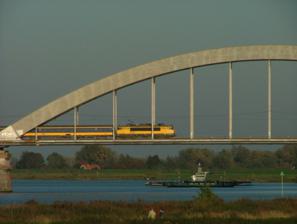
Building: Culemborg railway bridge
Country: Netherlands
Year built: 1868
Bridge in Culemborg Culemborg railway bridge Kuilenburgse spoorbrug The actual bridge (since 1983) Coordinates 51°57′38″N 5°12′48″E / 51.96056°N 5.21333°E / 51.96056; 5.21333 Crosses Lek Locale Culemborg Owner ProRail Characteristics Total length 670 m Height 25 m Longest span 154,4 m History Construction start January 16, 1863 ; 162 years ago ( 1863-01-16 ) Opened April 1, 1868 ; 156 years ago ( 1868-04-01 ) Rebuilt 1983 Location The Culemborg railway bridge ( Dutch : Kuilenburgse spoorbrug ) is a tied-arch bridge in the Netherlands over the Lek , on the Utrecht–Boxtel railway . It held two records at the beginning: being the first important truss bridge with semi-parabolic arch and the railway-only one with the longest span in the world until 1878. Description Semi-parabolic truss bridge (1868 - 1982) For long time the construction of a bridge upon the Lek and other Dutch rivers was hindered by various difficulties, including ice melting. The decision to build a bridge upon the Lek river was eventually taken in 1863 and the architect Gerrit van Diesen was put at the head of the project. After five years, the bridge was completed and opened, together with the near railway station: it was the first great rail bridge with a semi-parabolic arch and the first important one to use the now-defined steel . At the beginning it had only one rail, but after nearly 20 years a second one was added. The entire old Culemborg bridge and the main span on the foreground (1953). The rail bridge from the inside, at the beginning with only one rail (August 1868) The bridge with two rails (starting from the 1880s; 1953) Tied-arch bridge (since 1983) At the beginning of the 1980s the old bridge was not suitable anymore for the increasing traffic in the zone, resulting in more fatigue , and the south part of it was developing some rust . Construction of the new bridge on the right side of the old one, November 1982. The entire new railway bridge, with the main span References ^ "Spoorwegbrug in Culemborg" . blog.seniorennet.be (in Dutch) . ^ a b "Spoorbrug Culemborg" (in Dutch). 2016-03-05. ^ Pottgiesser, Hans (1985). Eisenbahnbrücken aus zwei Jahrhunderten (in German). Basel Boston Stuttgart: Birkhäuser. pp. 182– 185. ISBN 978-3-7643-1677-8 . Wikimedia Commons has media related to Kuilenburgse spoorbrug . See also Culemborg railway station List of railway bridges and viaducts Portals : Architecture Engineering Nederlands Trains Authority control databases : Geographic Structurae